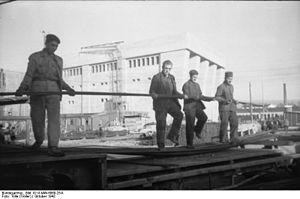
Un abri pour sous-marins est un bunker qui est conçu pour protéger les sous-marins de l'attaque aérienne. Le terme est généralement appliqué aux bases sous-marines construites pendant la Seconde Guerre mondiale, en particulier en Allemagne et dans les pays occupés qui ont été également connus comme les abris U-boat, d'après l'expression « U-Boot » pour désigner les sous-marins allemands.